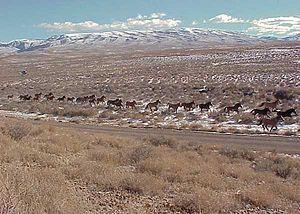
Le Bureau of Land Management, abrégé sous le sigle BLM, est une agence américaine qui fait partie du département de l'Intérieur des États-Unis et qui gère les terrains publics. Ces terrains couvrent environ 1 070 000 km². Ces terres sont situées en grande partie dans l'ouest du pays.